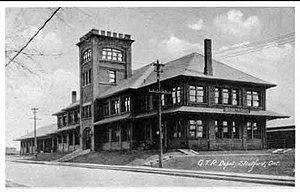
La gare de Stratford est une gare ferroviaire située à proximité du centre ville de Stratford dans l'Ontario. Le bâtiment voyageurs de Stratford est depuis 1988 une gare patrimoniale du Canada.